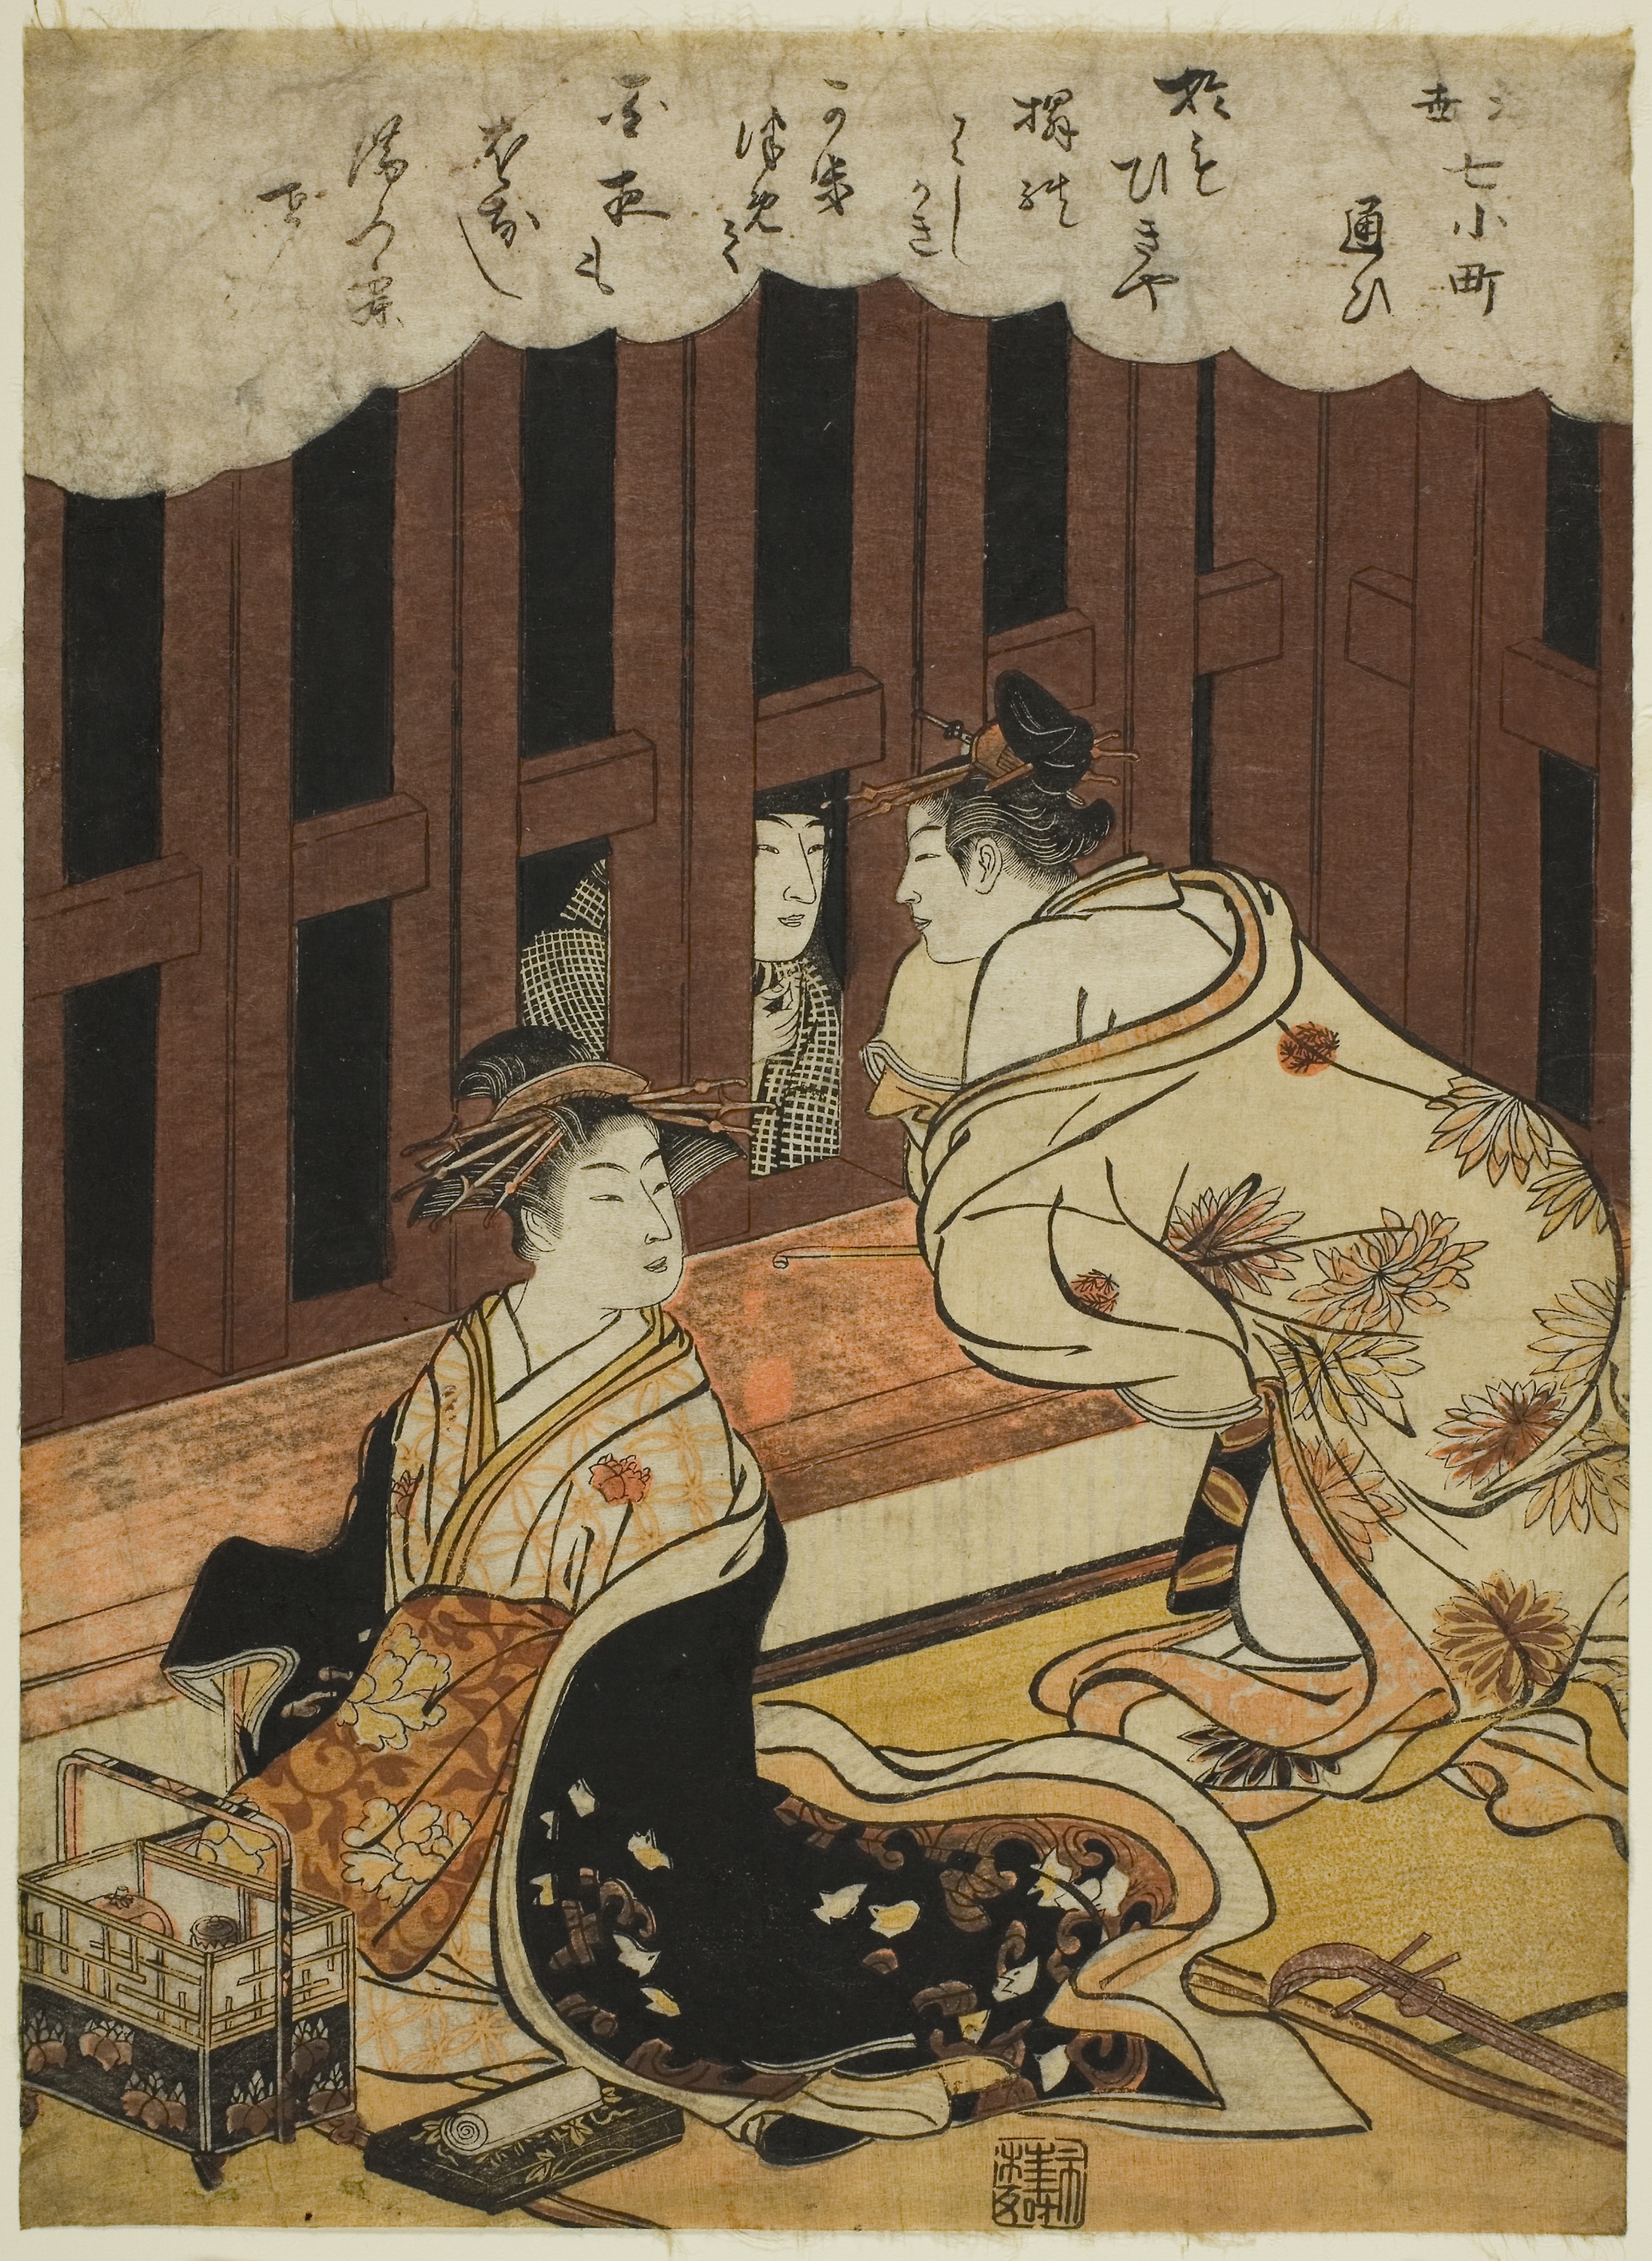
art, illustration, tapestry